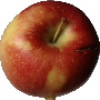
Label: braeburn_apple